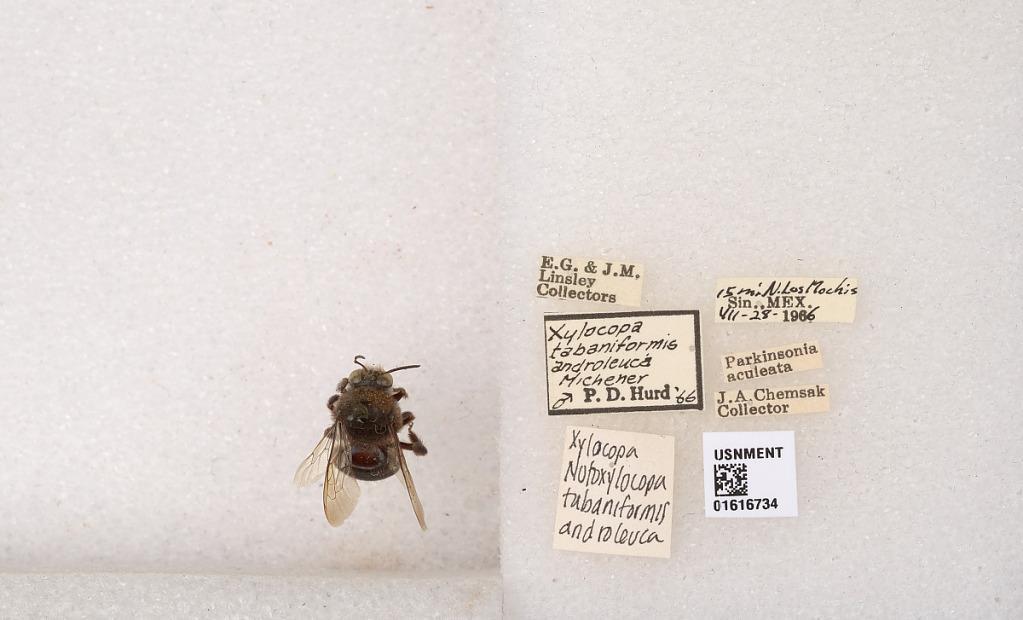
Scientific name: Xylocopa (Notoxylocopa) tabaniformis androleuca Michener
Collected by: J. Chemsak, E. Linsley & J. Linsley
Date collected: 1966-7-28
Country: Mexico
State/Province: Sinaloa
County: Ahome
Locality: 15 mi. N. Los Mochis
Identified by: Hurd, P. D.